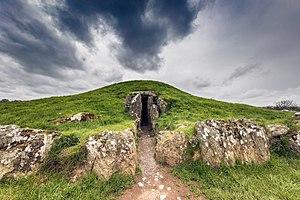
Un mégalithe est une construction monumentale lié au mégalithisme souvent attaché à un sanctuaire, constitué d’une ou de plusieurs pierres brutes de grandes dimensions, érigées sans mortier ni ciment pour fixer la structure.